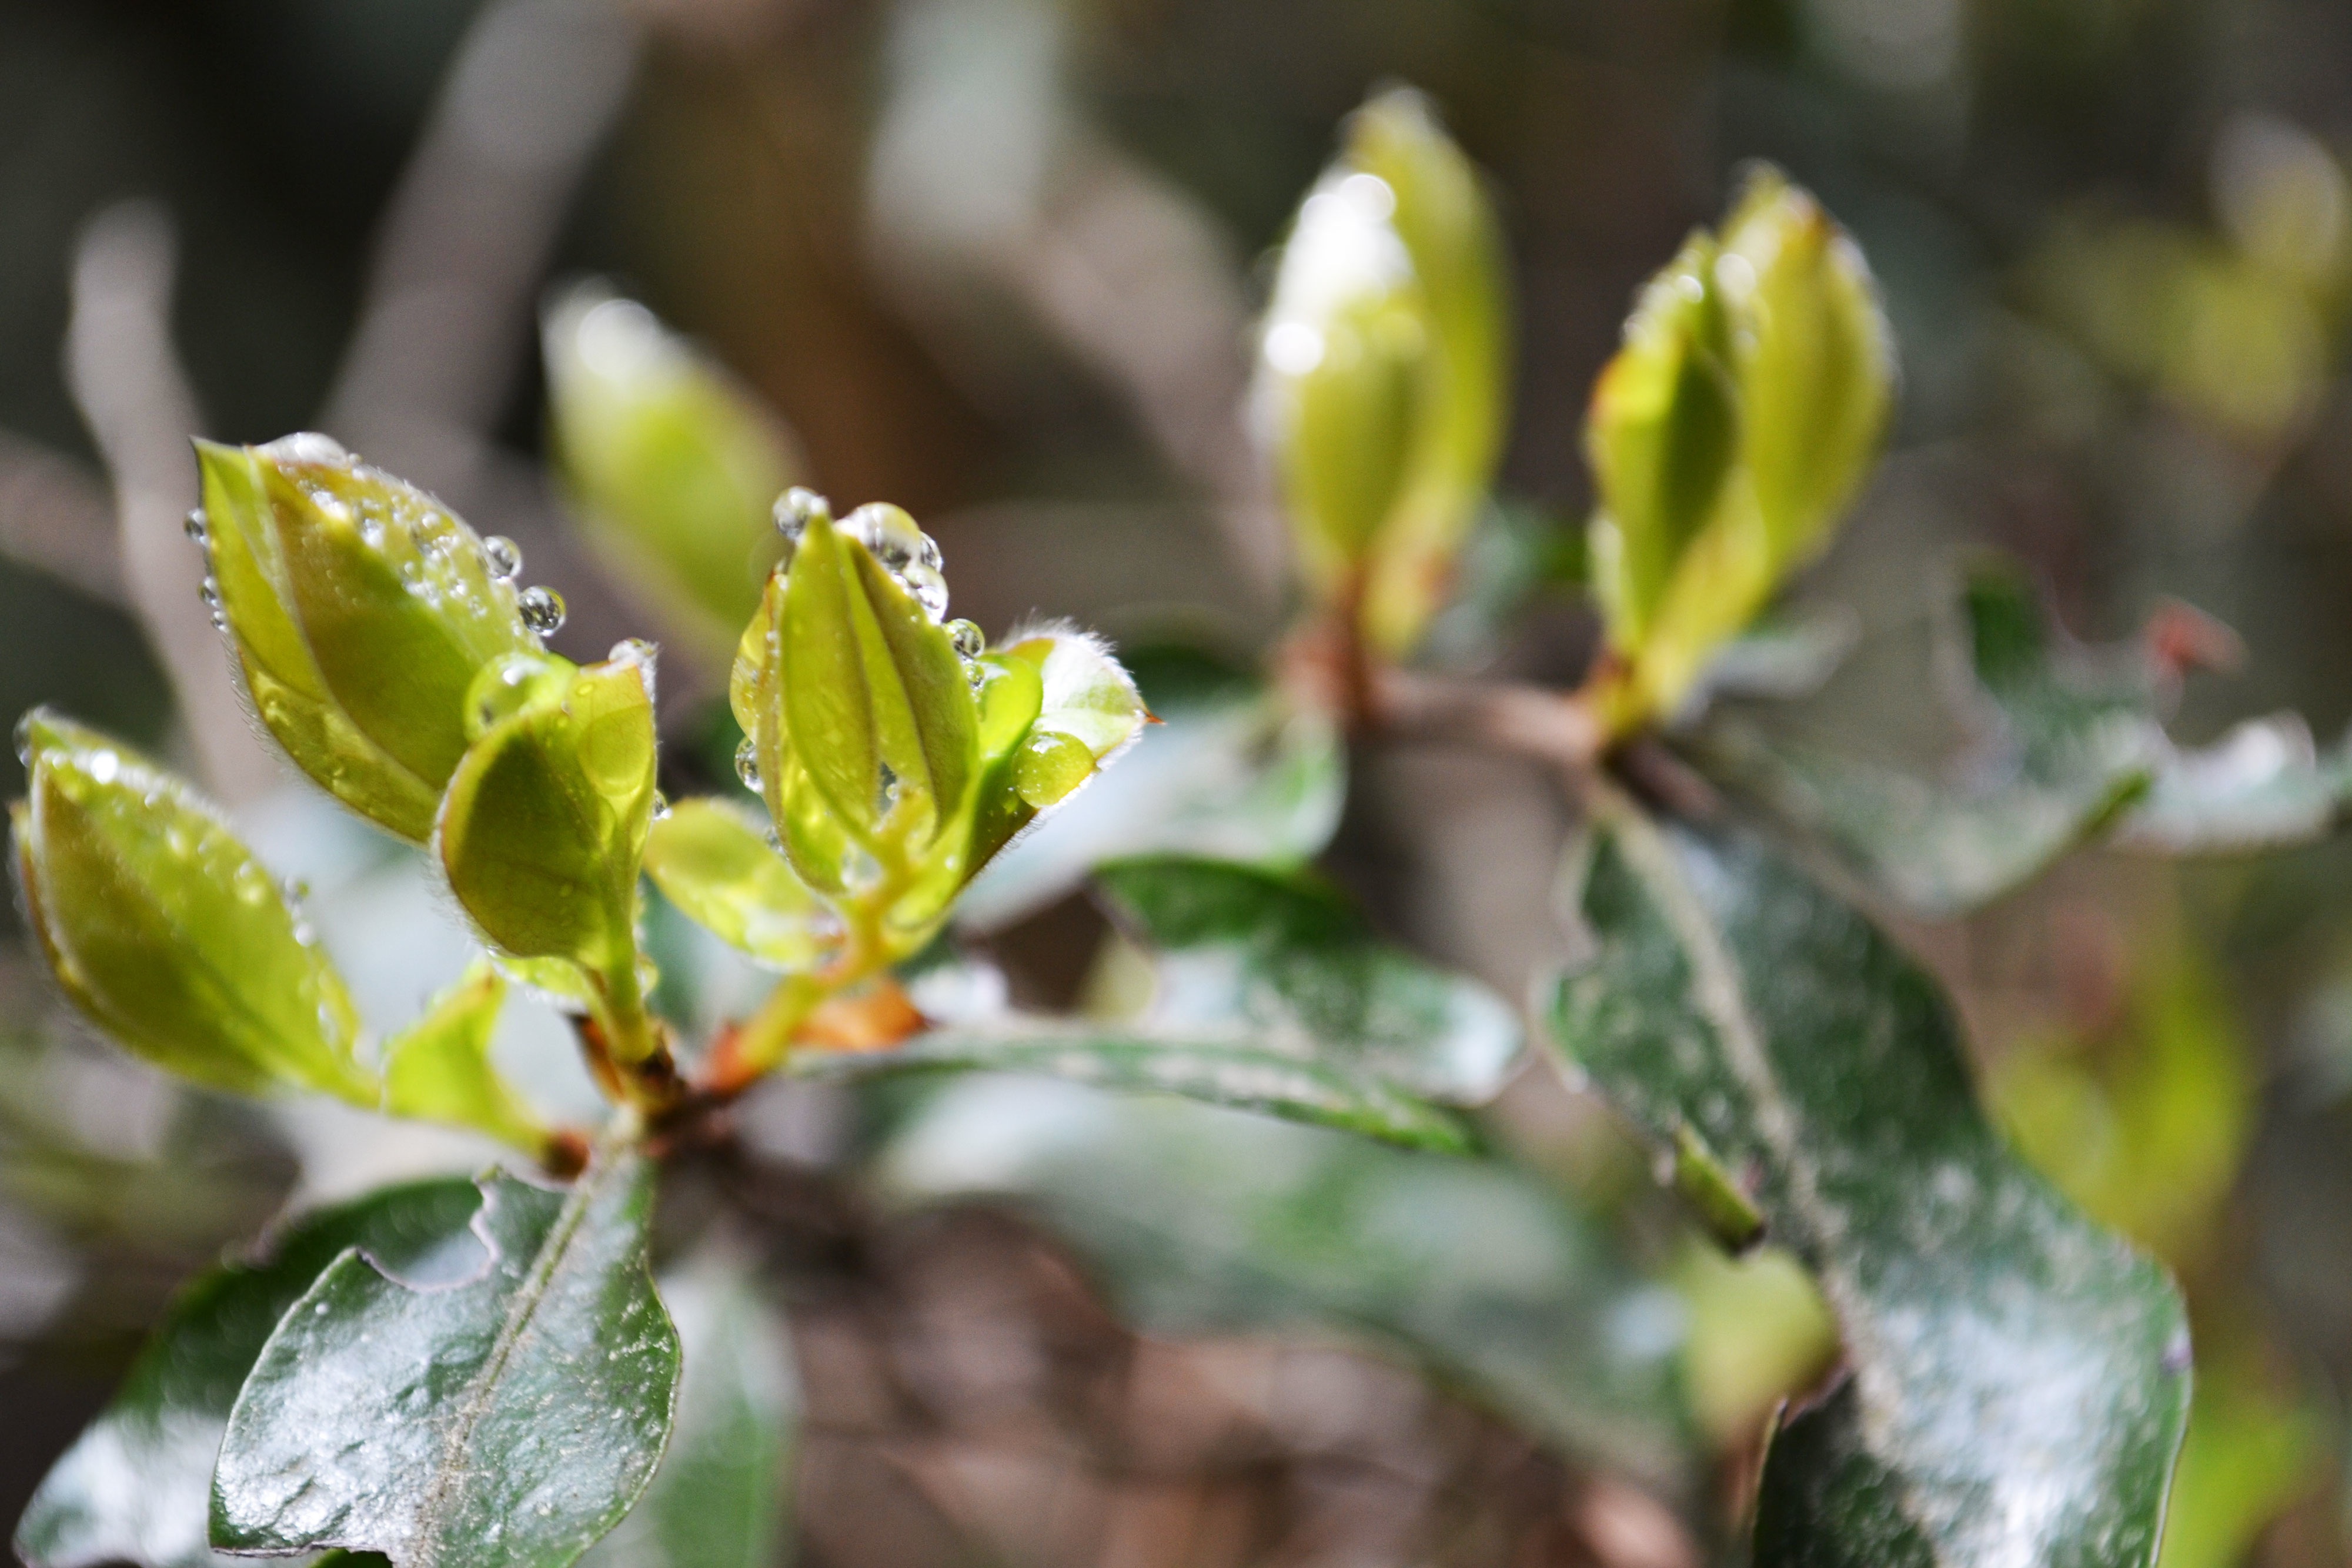
tree, branch, blossom, plant, leaf, flower, food, green, produce, evergreen, botany, yellow, flora, wildflower, shrub, bud, macro photography, flowering plant, woody plant, land plant